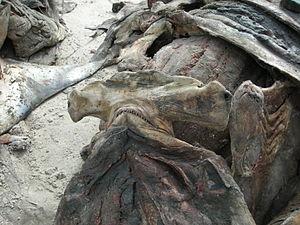
Elinkine est un village de Casamance, situé dans l'embouchure du fleuve Casamance, à 35 km d'Oussouye. Il fait partie de la communauté rurale de Mlomp, dans l'arrondissement de Loudia Ouoloff, le département d'Oussouye et la région de Ziguinchor.
Le Requin-marteau halicorne est une espèce de poissons cartilagineux appartenant à la famille des Sphyrnidae. Comme toutes les espèces de cette famille, il est facilement reconnaissable à sa tête très aplatie avec les yeux sur les côtés.